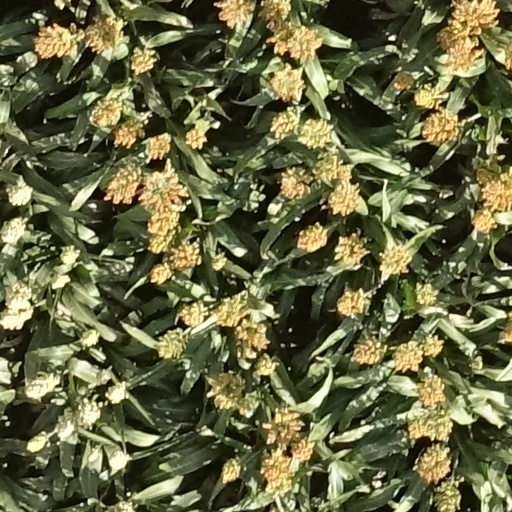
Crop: sorghum